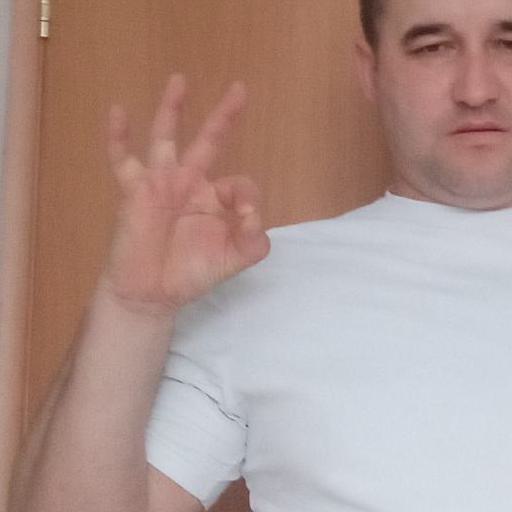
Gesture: ok